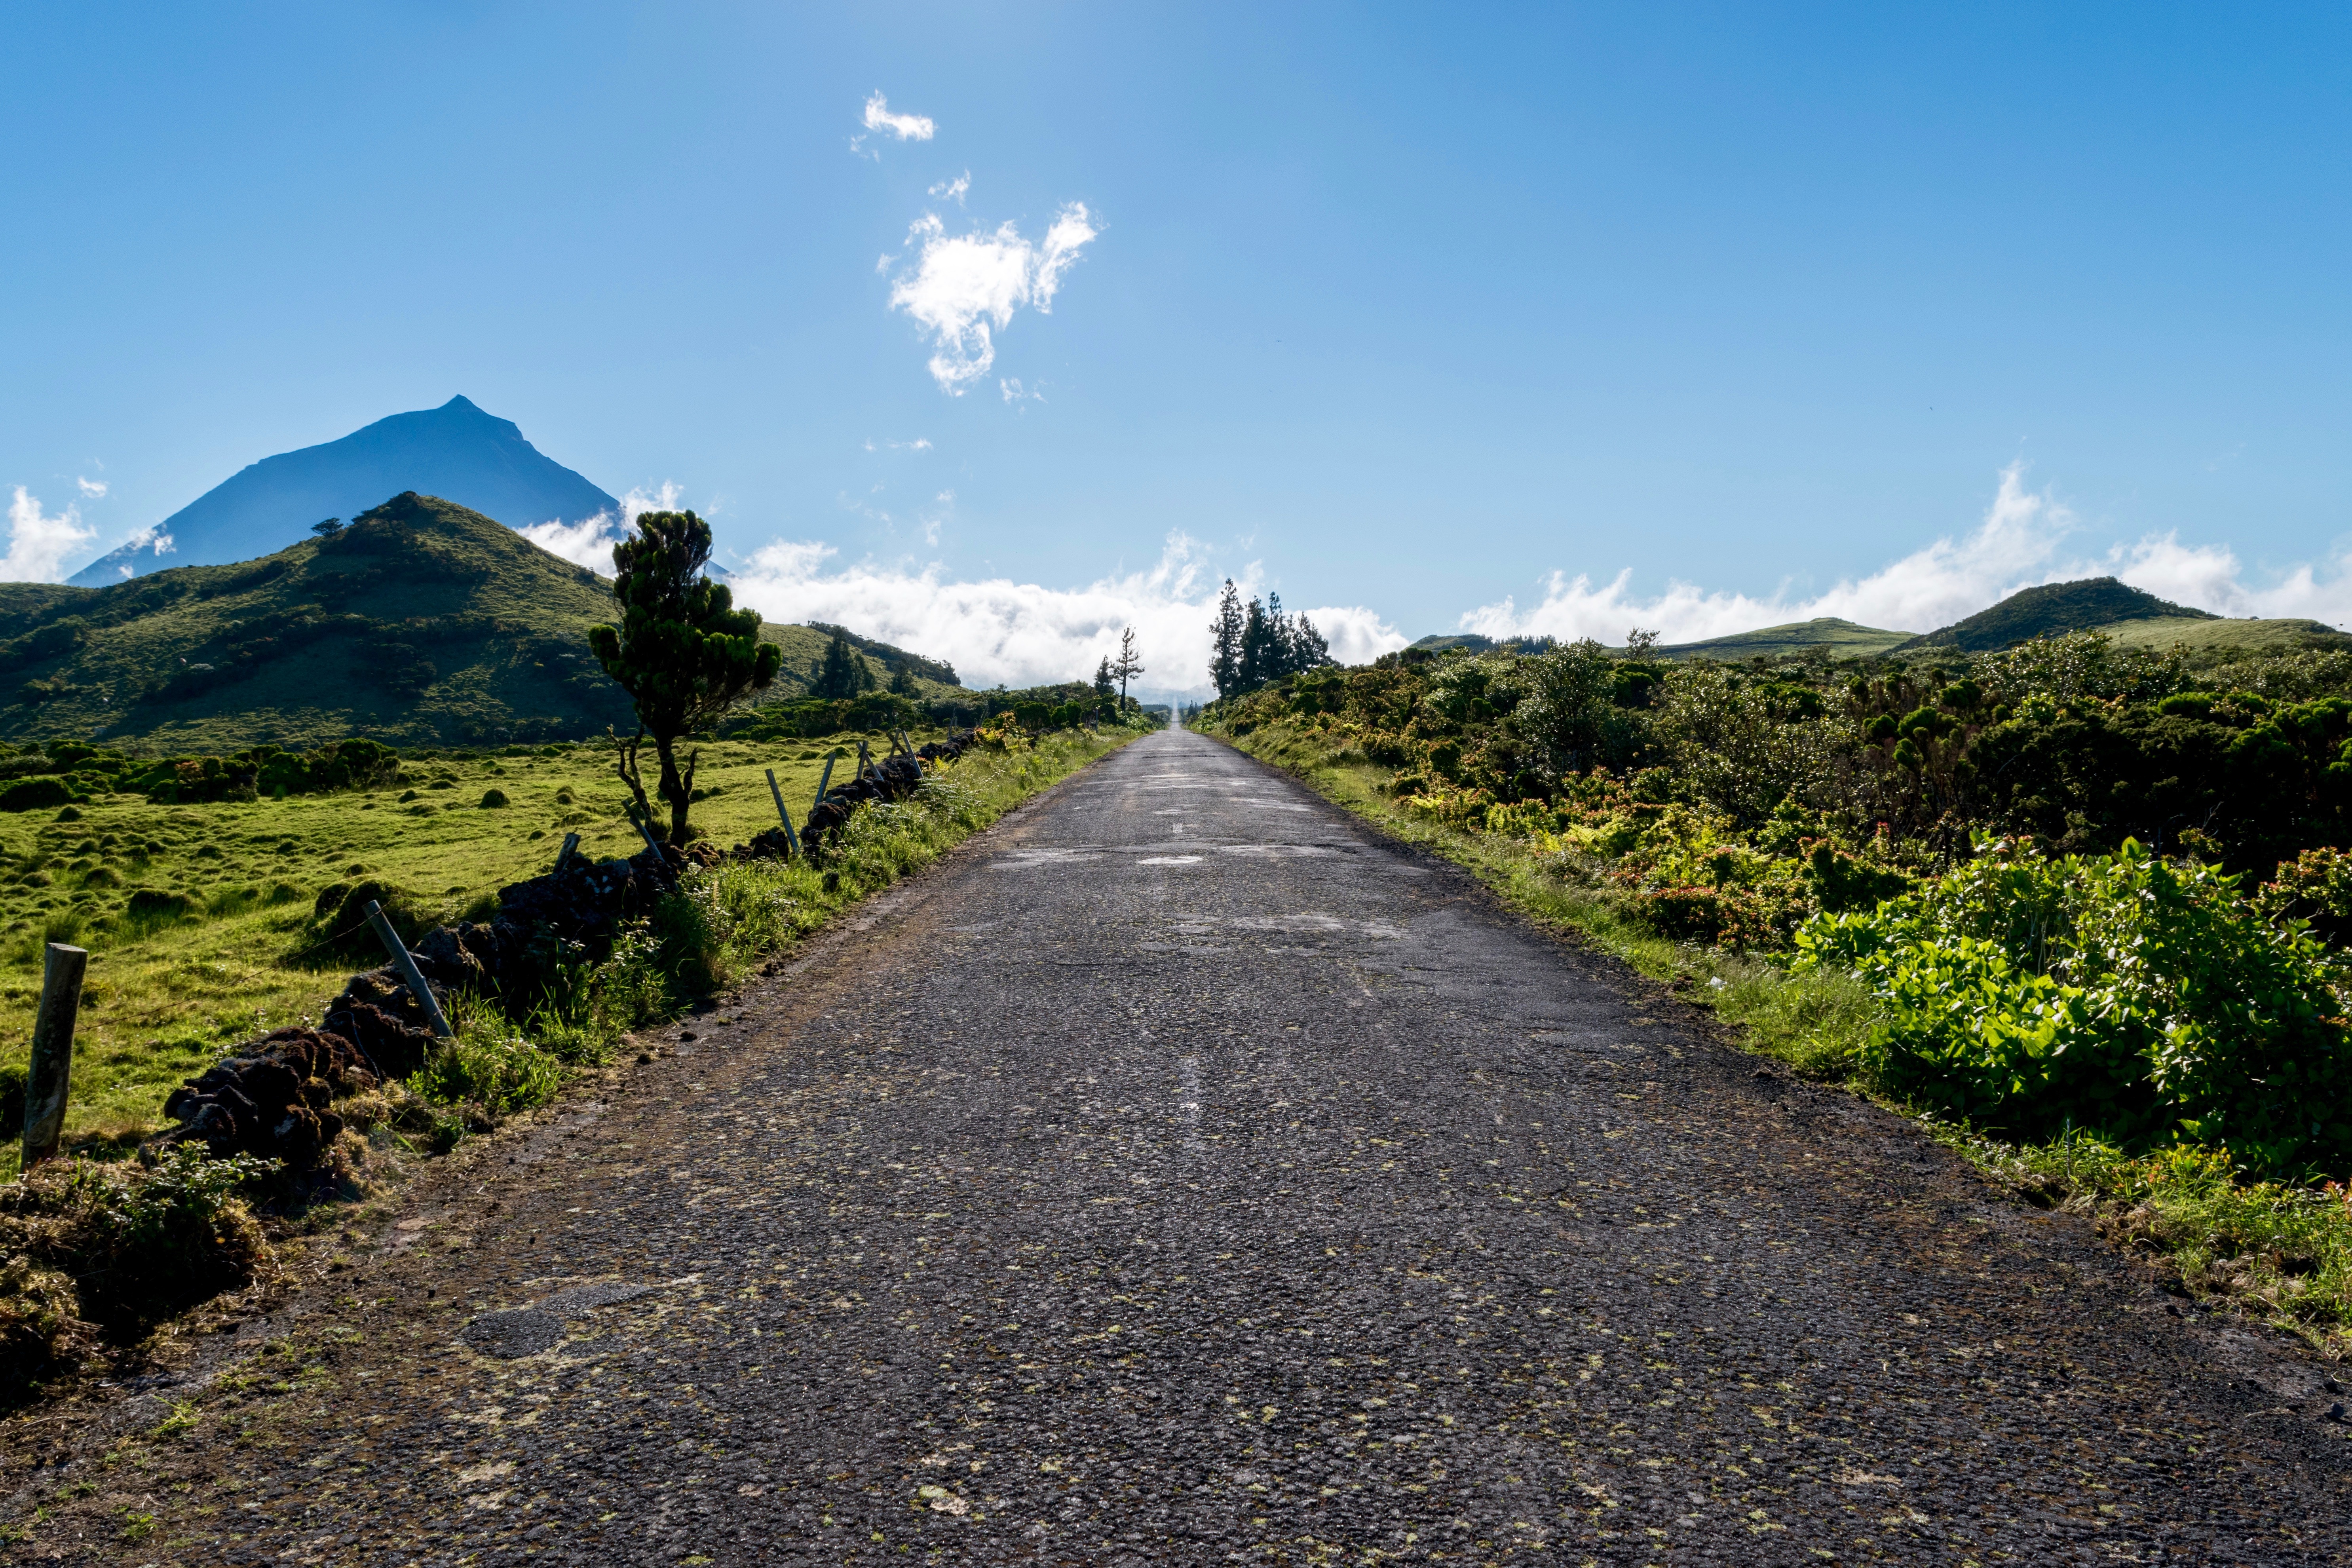
landscape, walking, mountain, road, trail, field, hill, adventure, valley, mountain range, ridge, plateau, rural area, mountain pass, geographical feature, mountainous landforms